Lee San-san

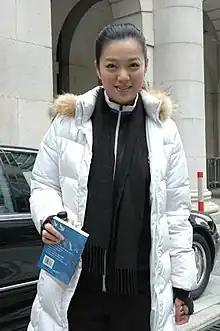

Lee San-San ( (born 9 October 1977) is Hongkonger actress and beauty pageant titleholder who the winner of the 1996 Miss Hong Kong Pageant and her territory's representative at Miss Universe 1997. Lee placed 45th at that pageant like former Miss Hong Kongs, Mok Hoi Yan and Halina Tam. She also competed at the Miss Chinese International 1997, pageant where she finished 2nd. She signed with TVB, and starred in various Hong Kong television dramas, before leaving the network. She is a Hakka of Meixian ancestry.